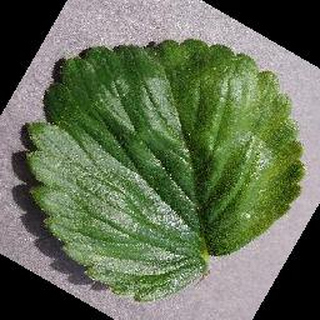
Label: healthy_strawberry